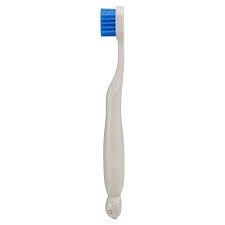
Waste category: trash